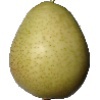
Label: Pear 1